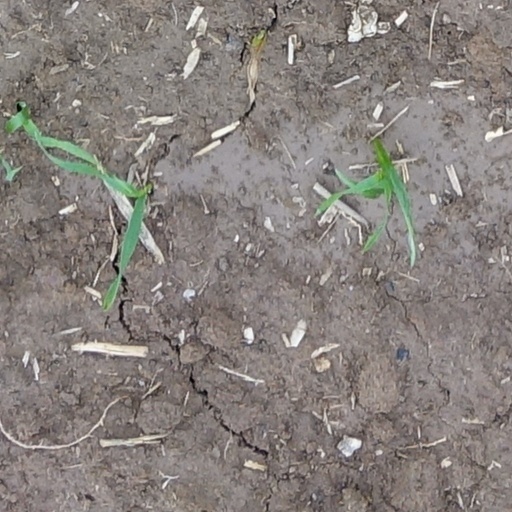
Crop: wheat